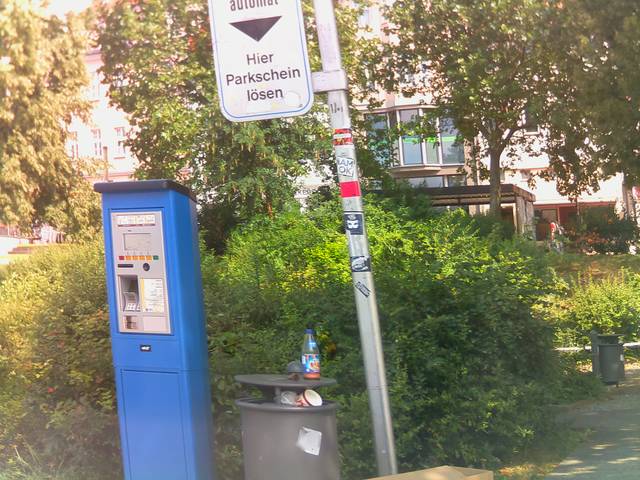
Region: Germany
Coordinates: 50.929, 11.586